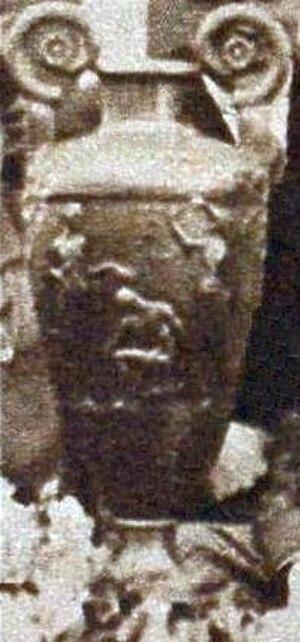
La Coupe Biennale Rudge-Whitworth des 24 Heures du Mans.
Les 24 Heures du Mans 1926 sont la 4ᵉ édition de l'épreuve et se déroulent les 12 et 13 juin 1926 sur le circuit de la Sarthe.